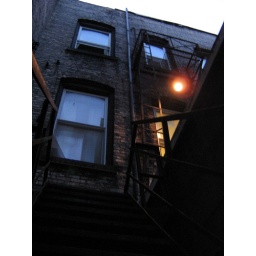
10:30- Cherry festival, sitting in the ally behind the whiting hotel, looking at the street light.